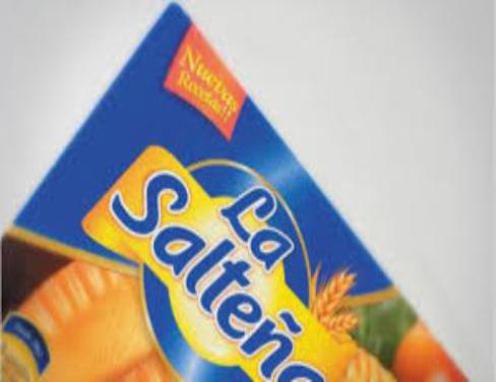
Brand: la saltena
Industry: Food